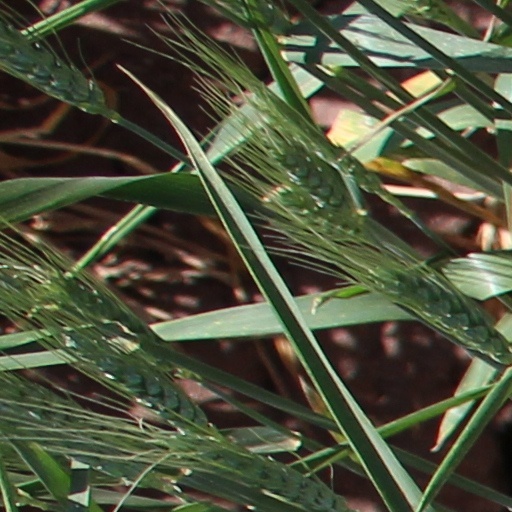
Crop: wheat